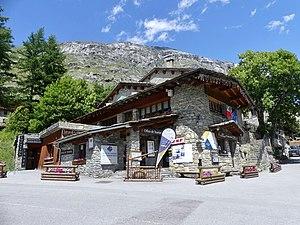
Vue de la mairie et de l'office de tourisme de Bonneval-sur-Arc, dernier village de la vallée de la Haute-Maurienne, en Savoie.
Bonneval-sur-Arc est une commune française située dans le département de la Savoie, en région Auvergne-Rhône-Alpes.